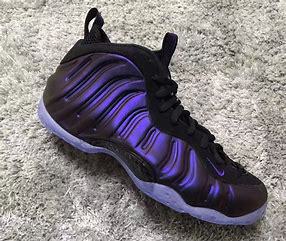
Brand: Nike
Model: Air Foamposite One